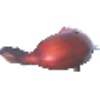
Label: Banana Red 1